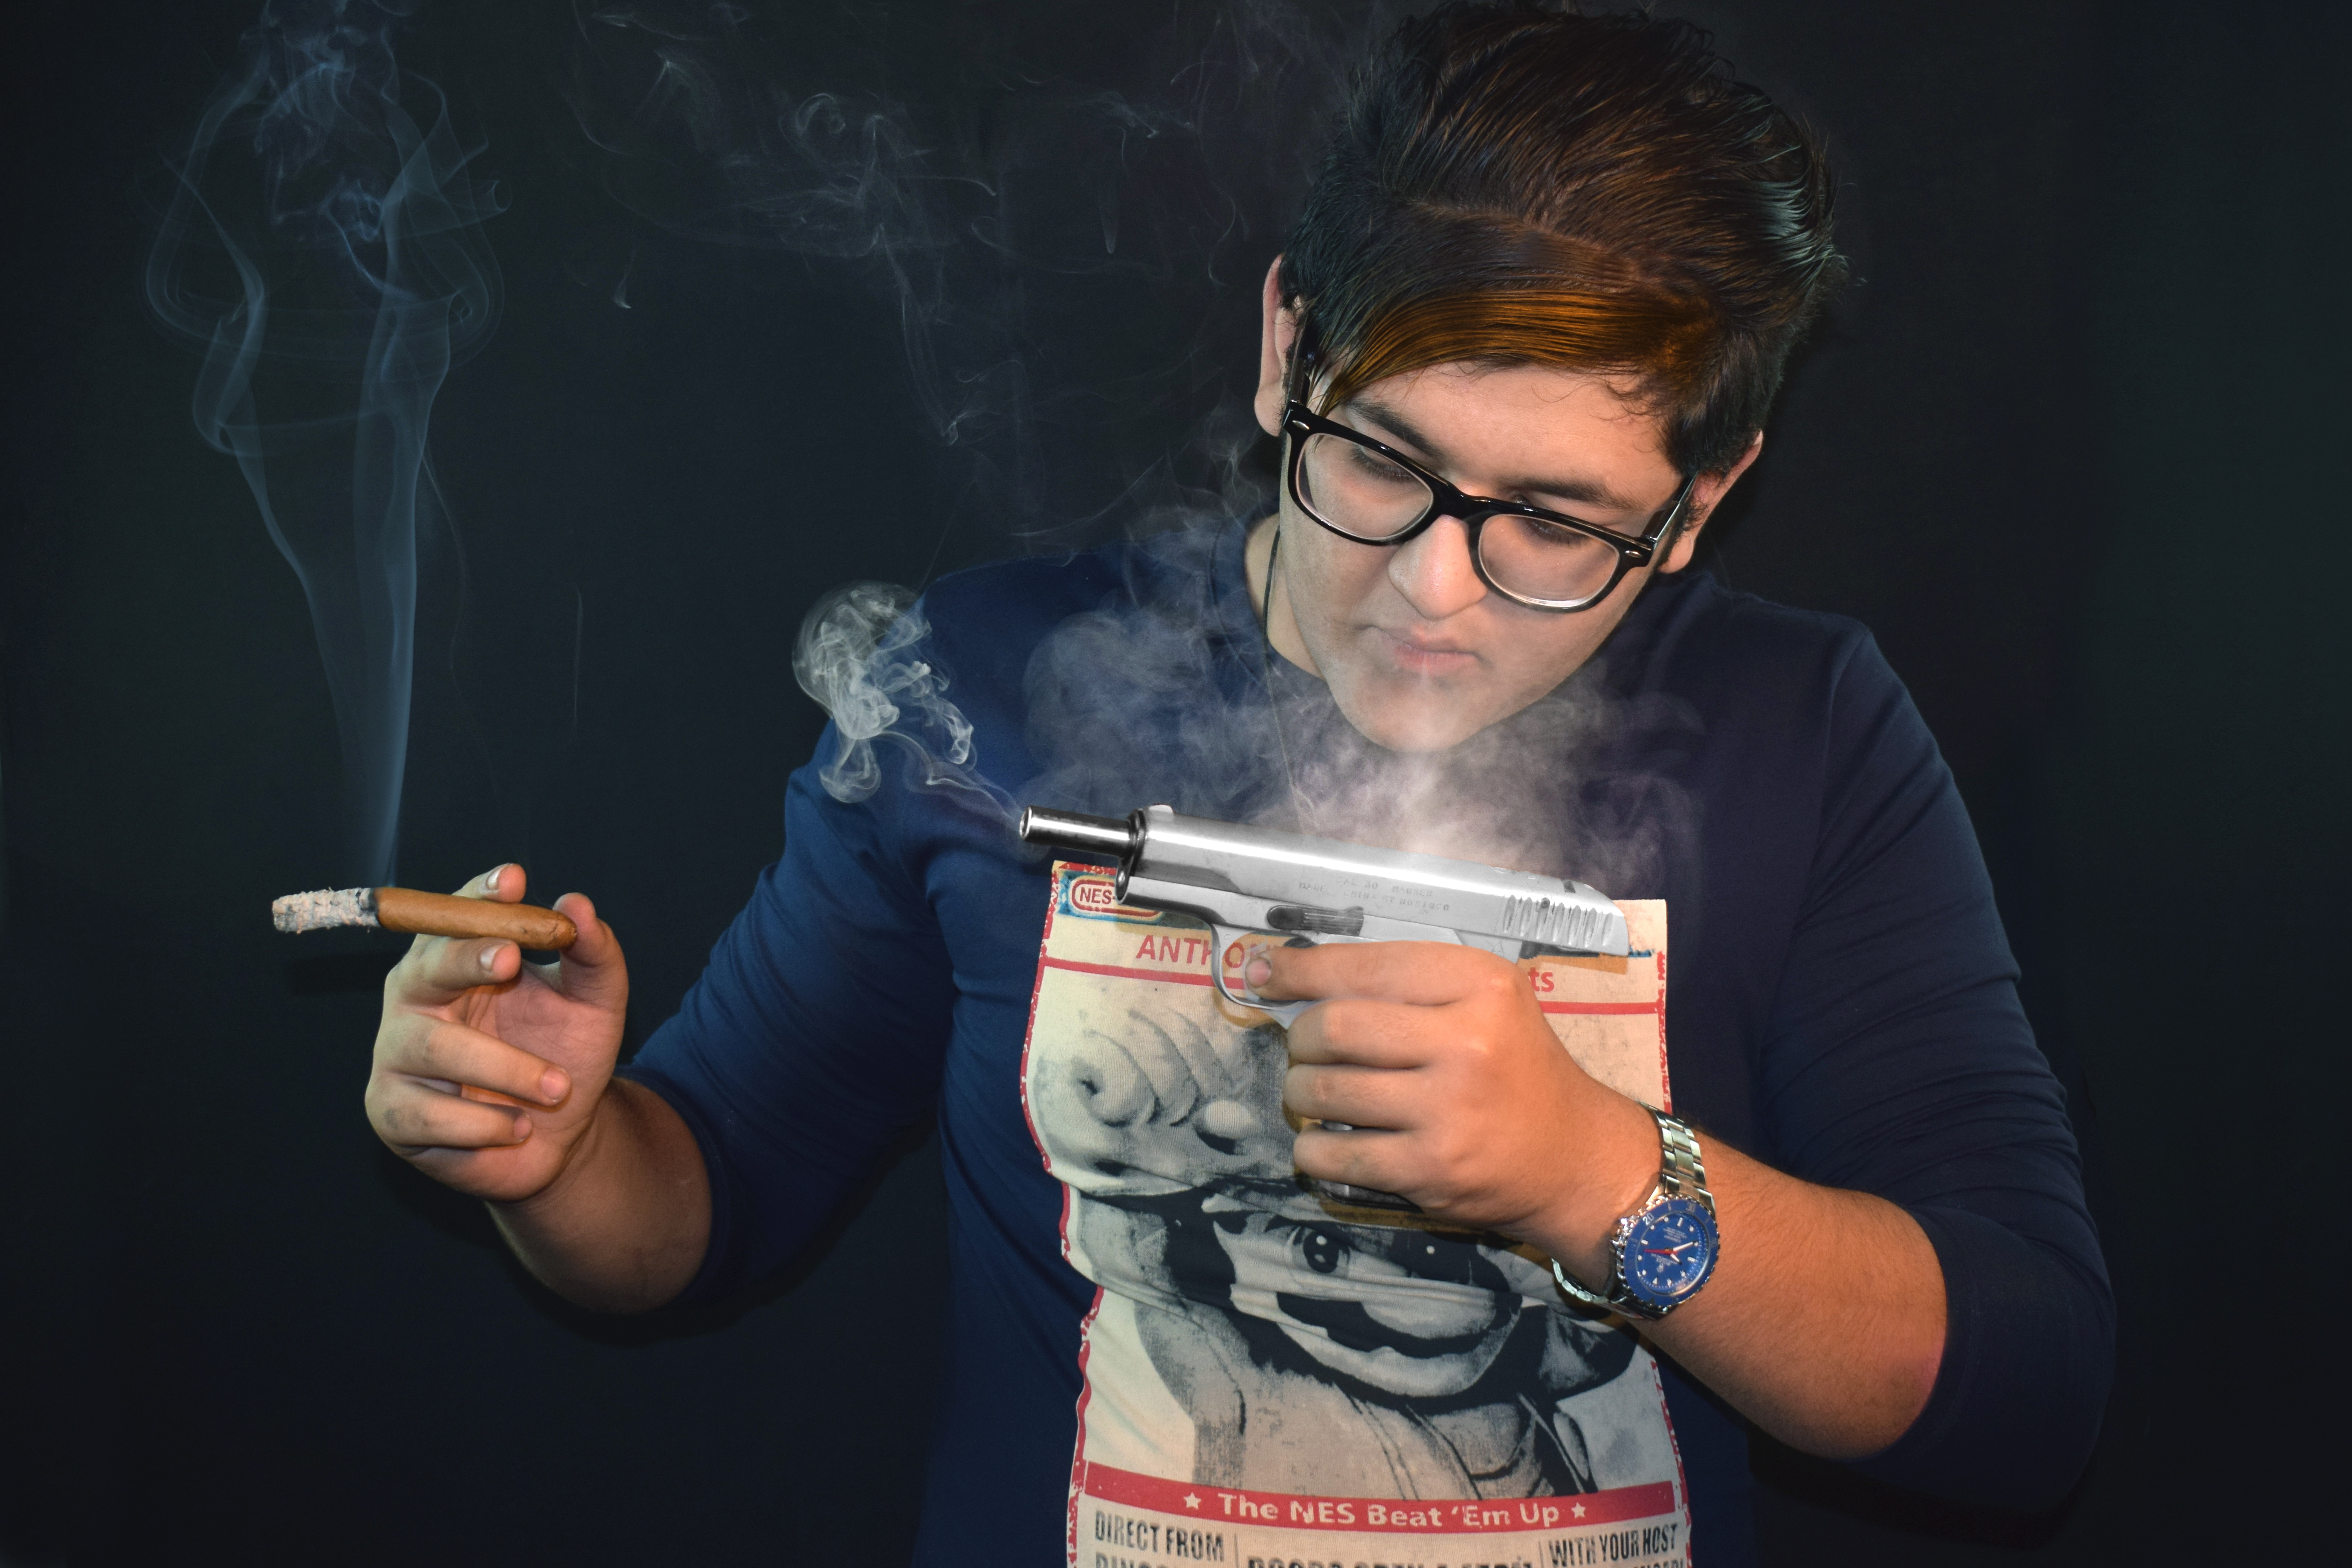
person, photography, smoke, smoking, model, young, fashion, black, weapon, gamble, card, glasses, singing, gun, shot, rich, casino, success, pistol, handgun, revolver, playing cards, mafia, gangster, human action, cigaar